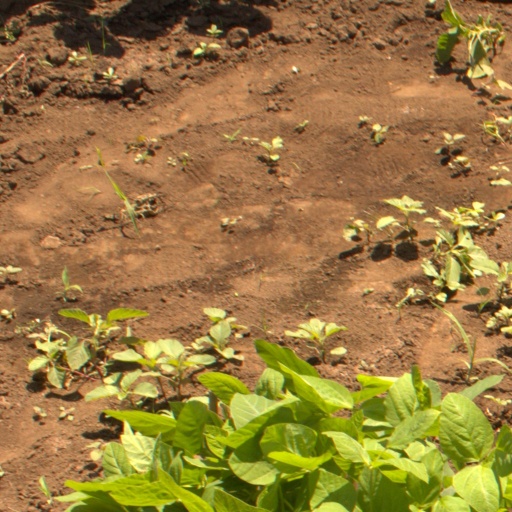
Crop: soybean